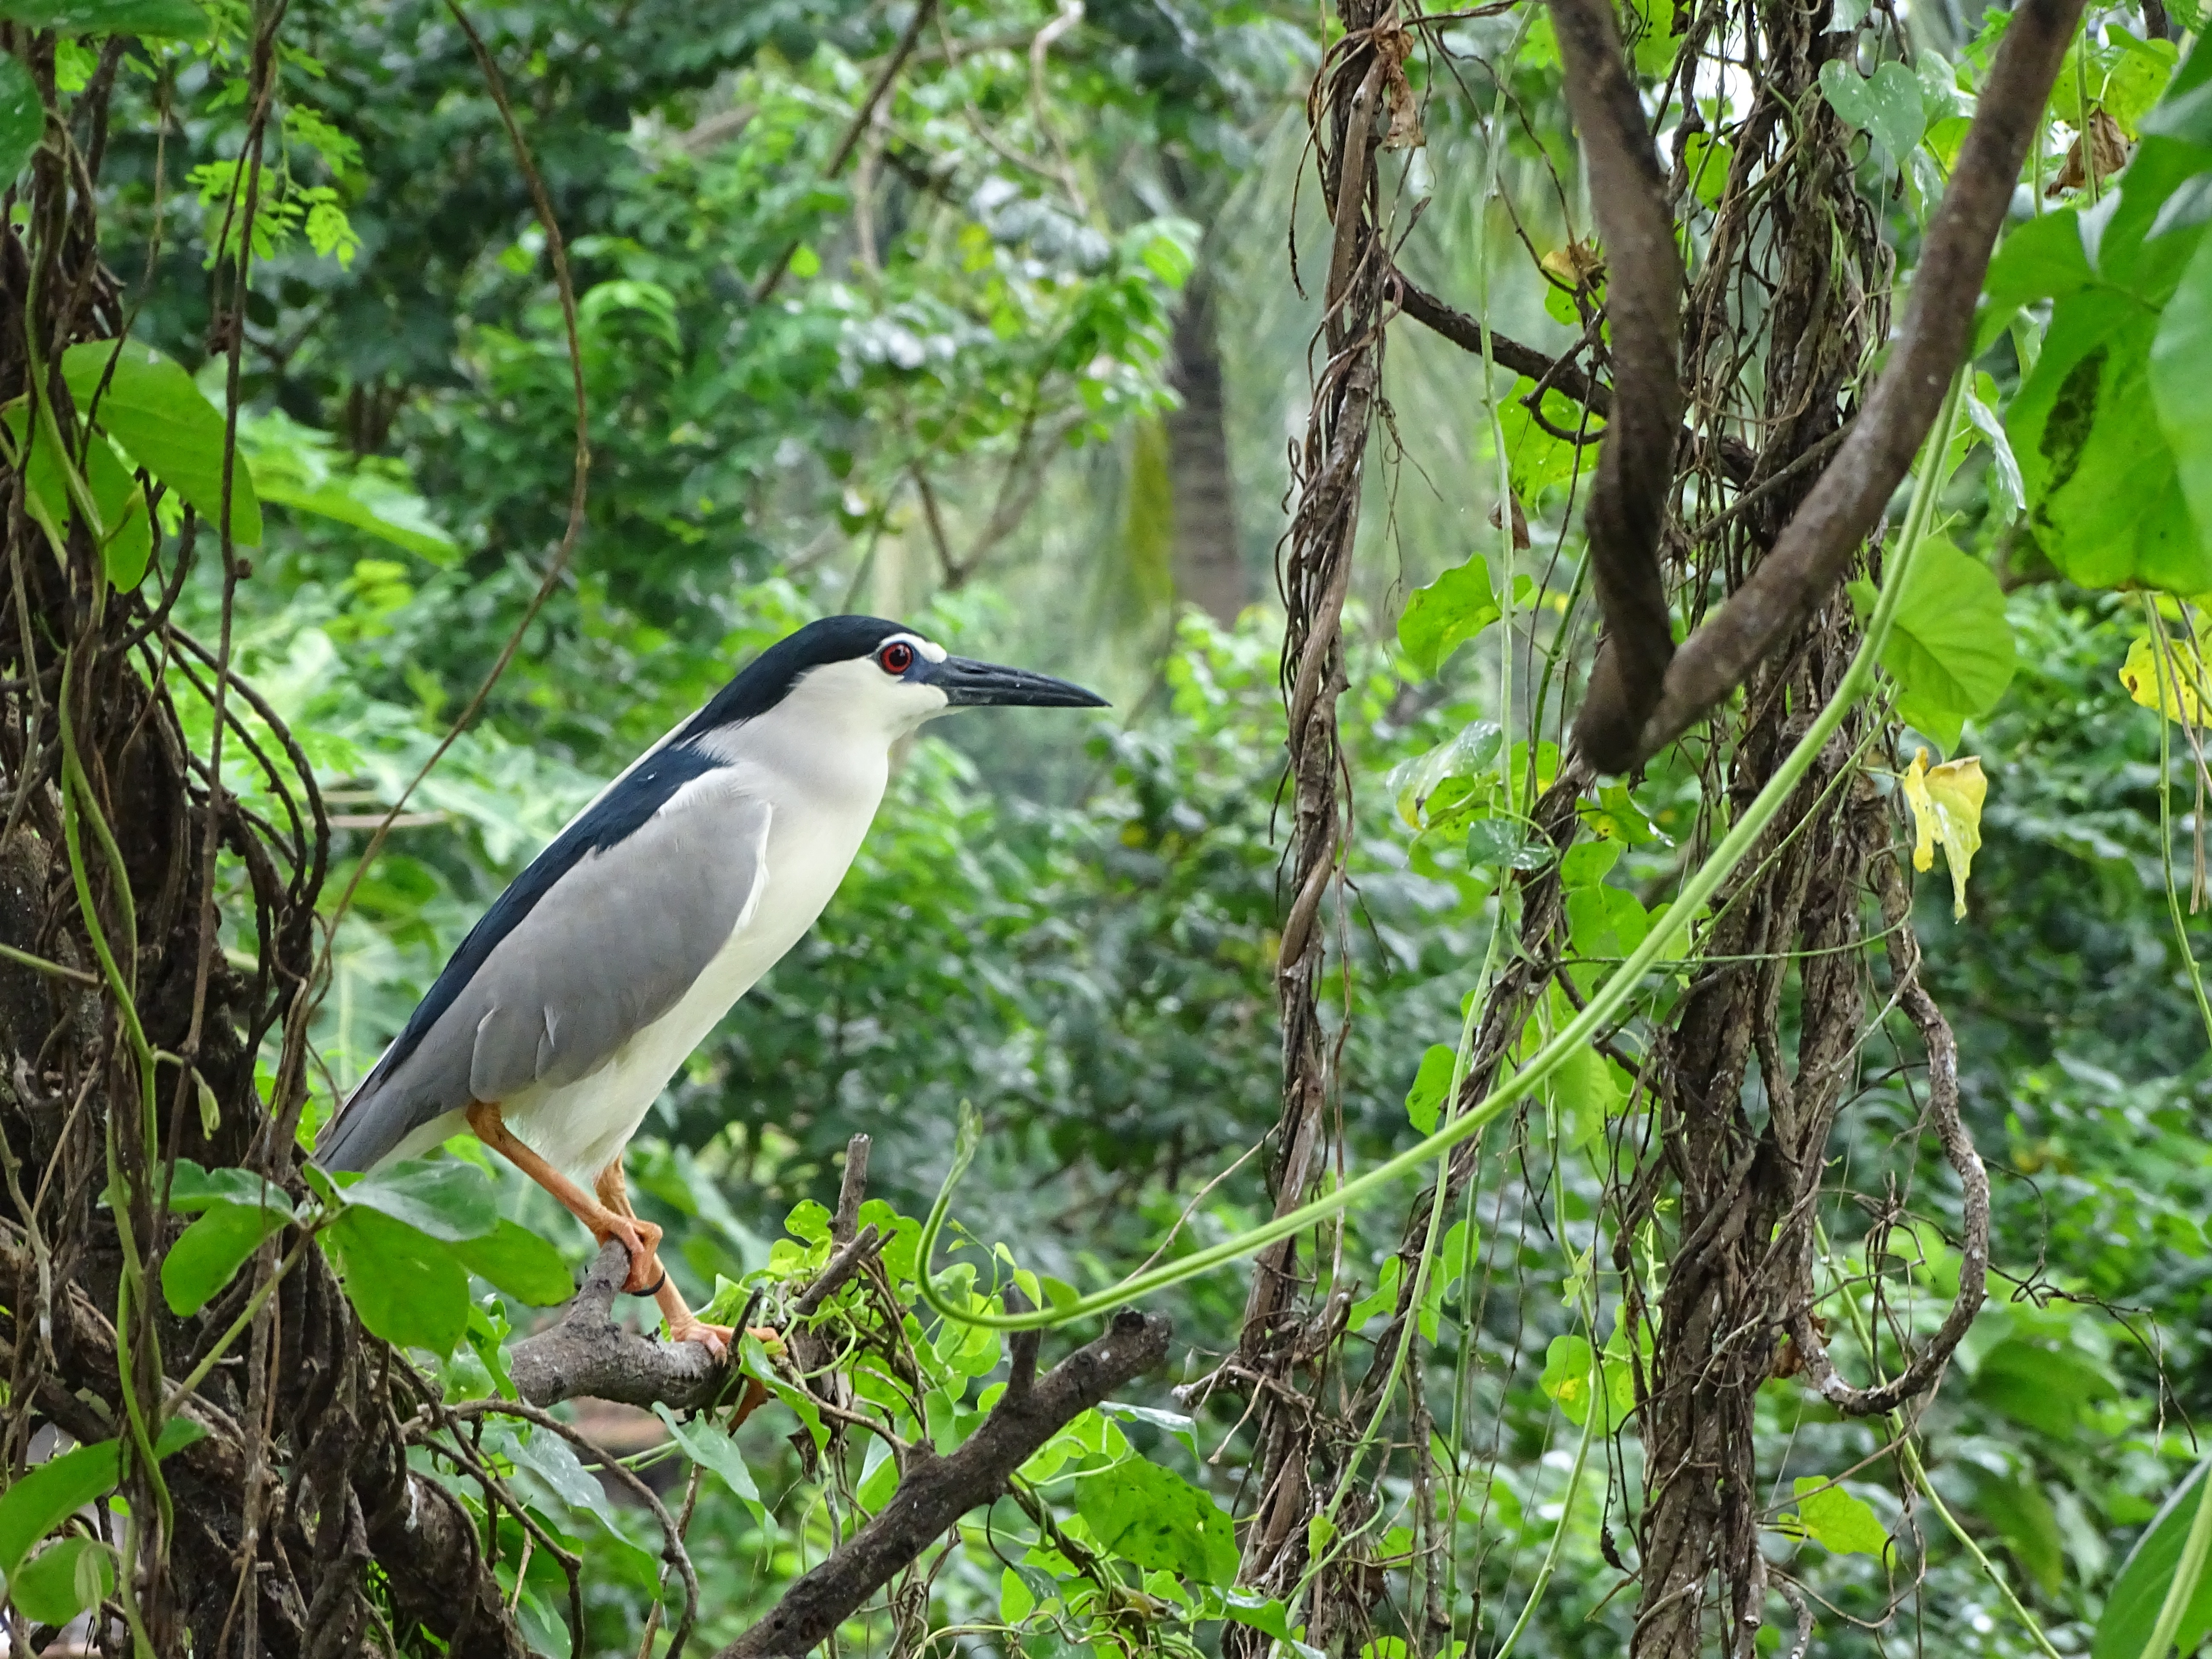
branch, bird, wildlife, jungle, beak, fauna, rainforest, vertebrate, habitat, heron, natural environment, perching bird